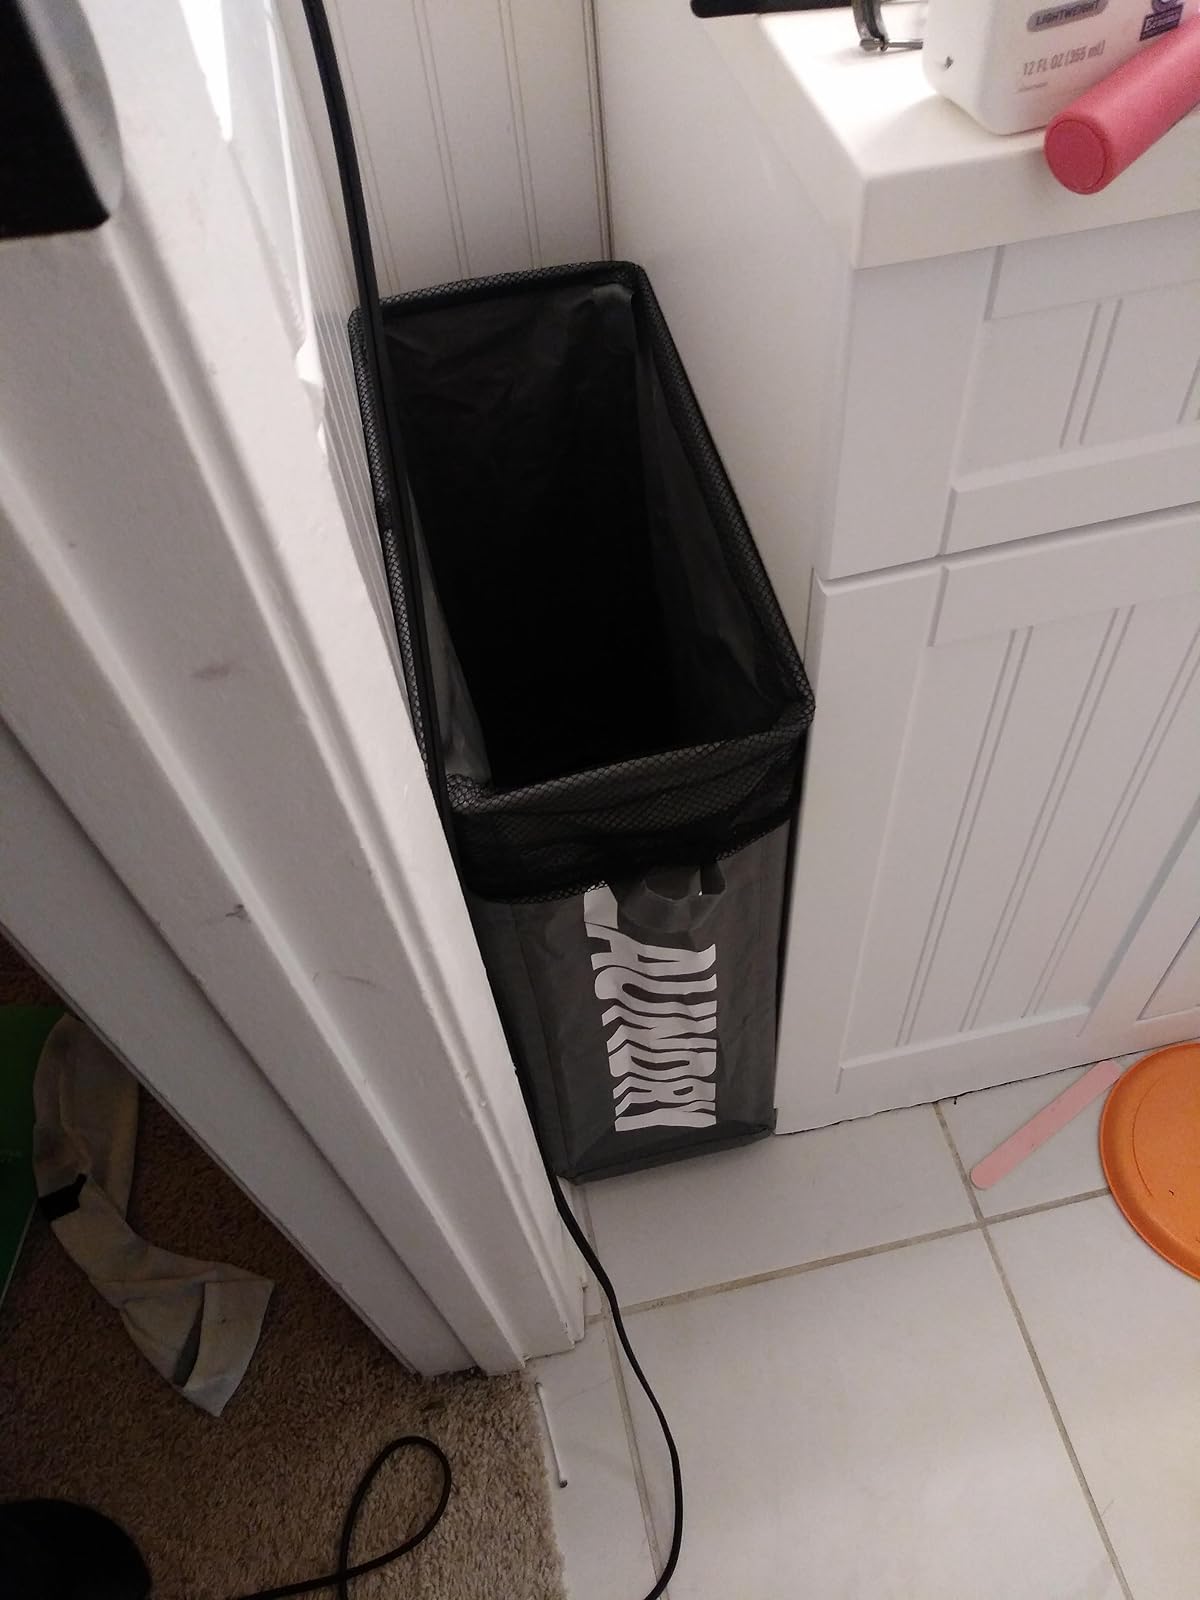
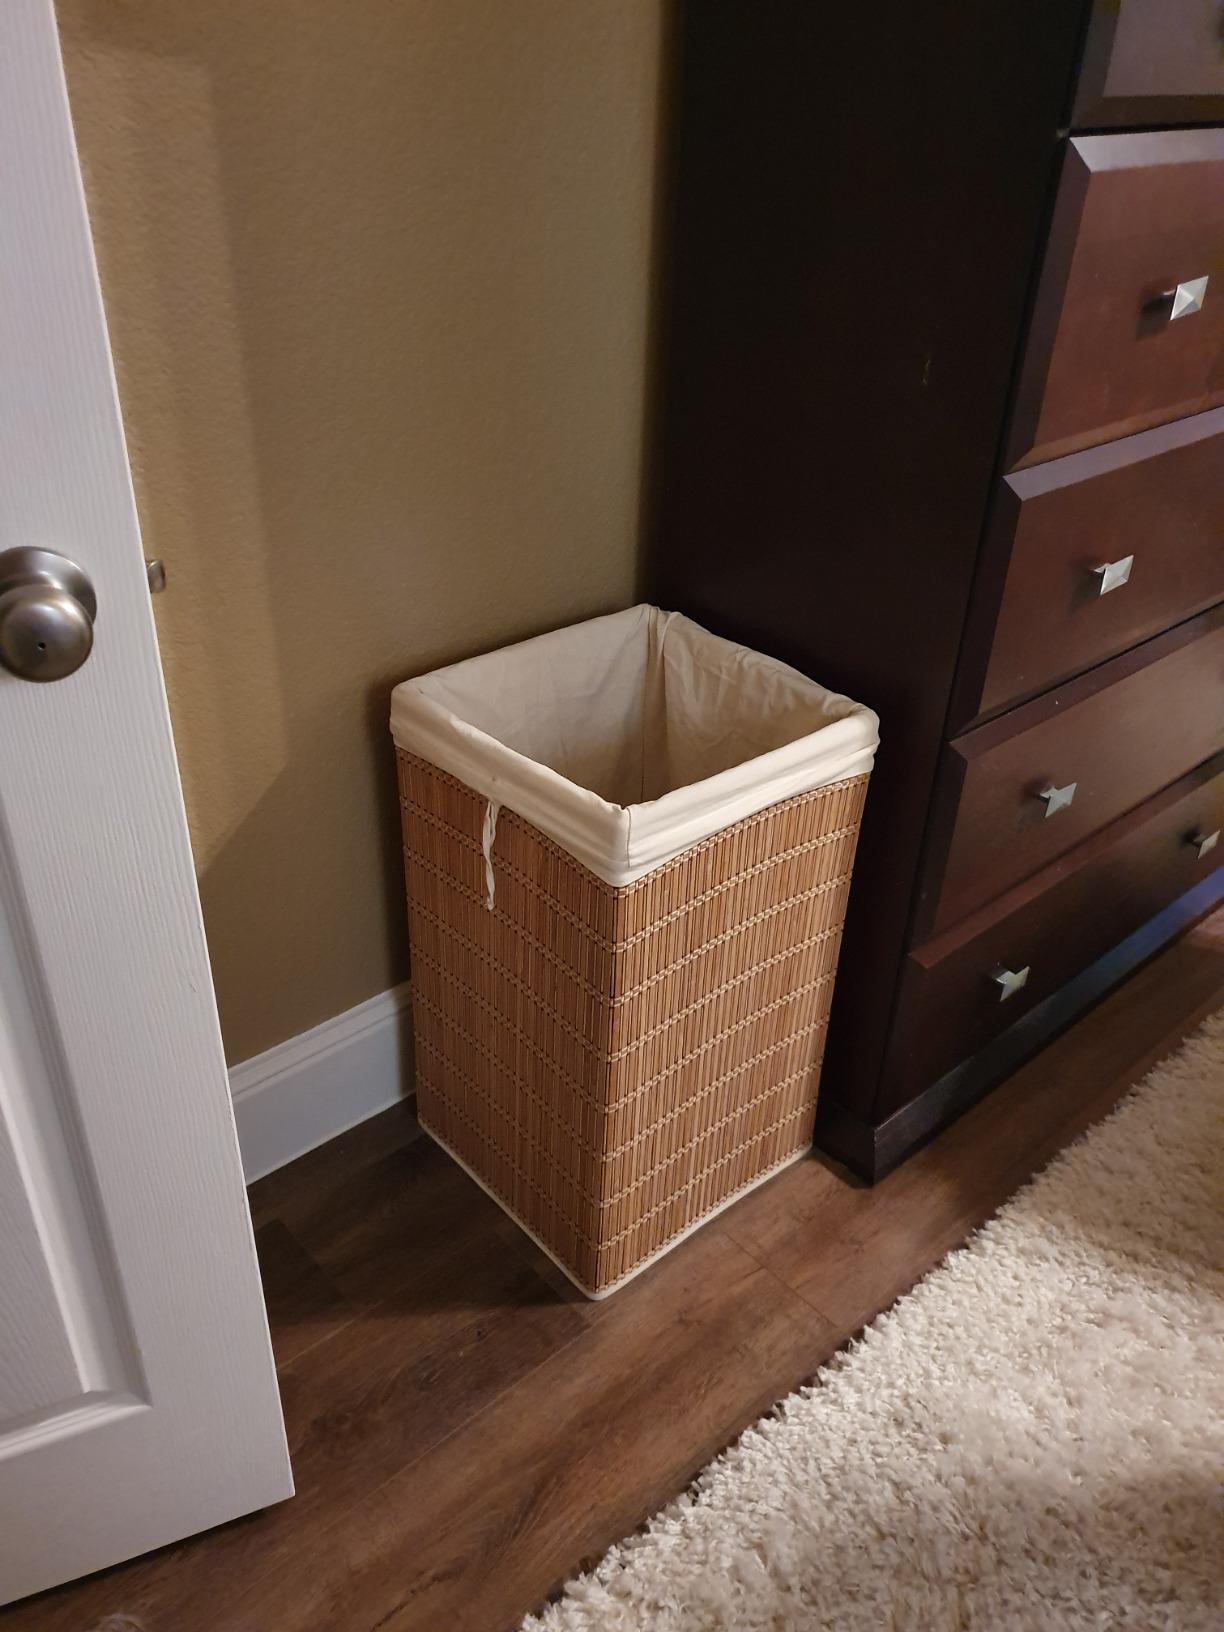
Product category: items_hamper
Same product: no